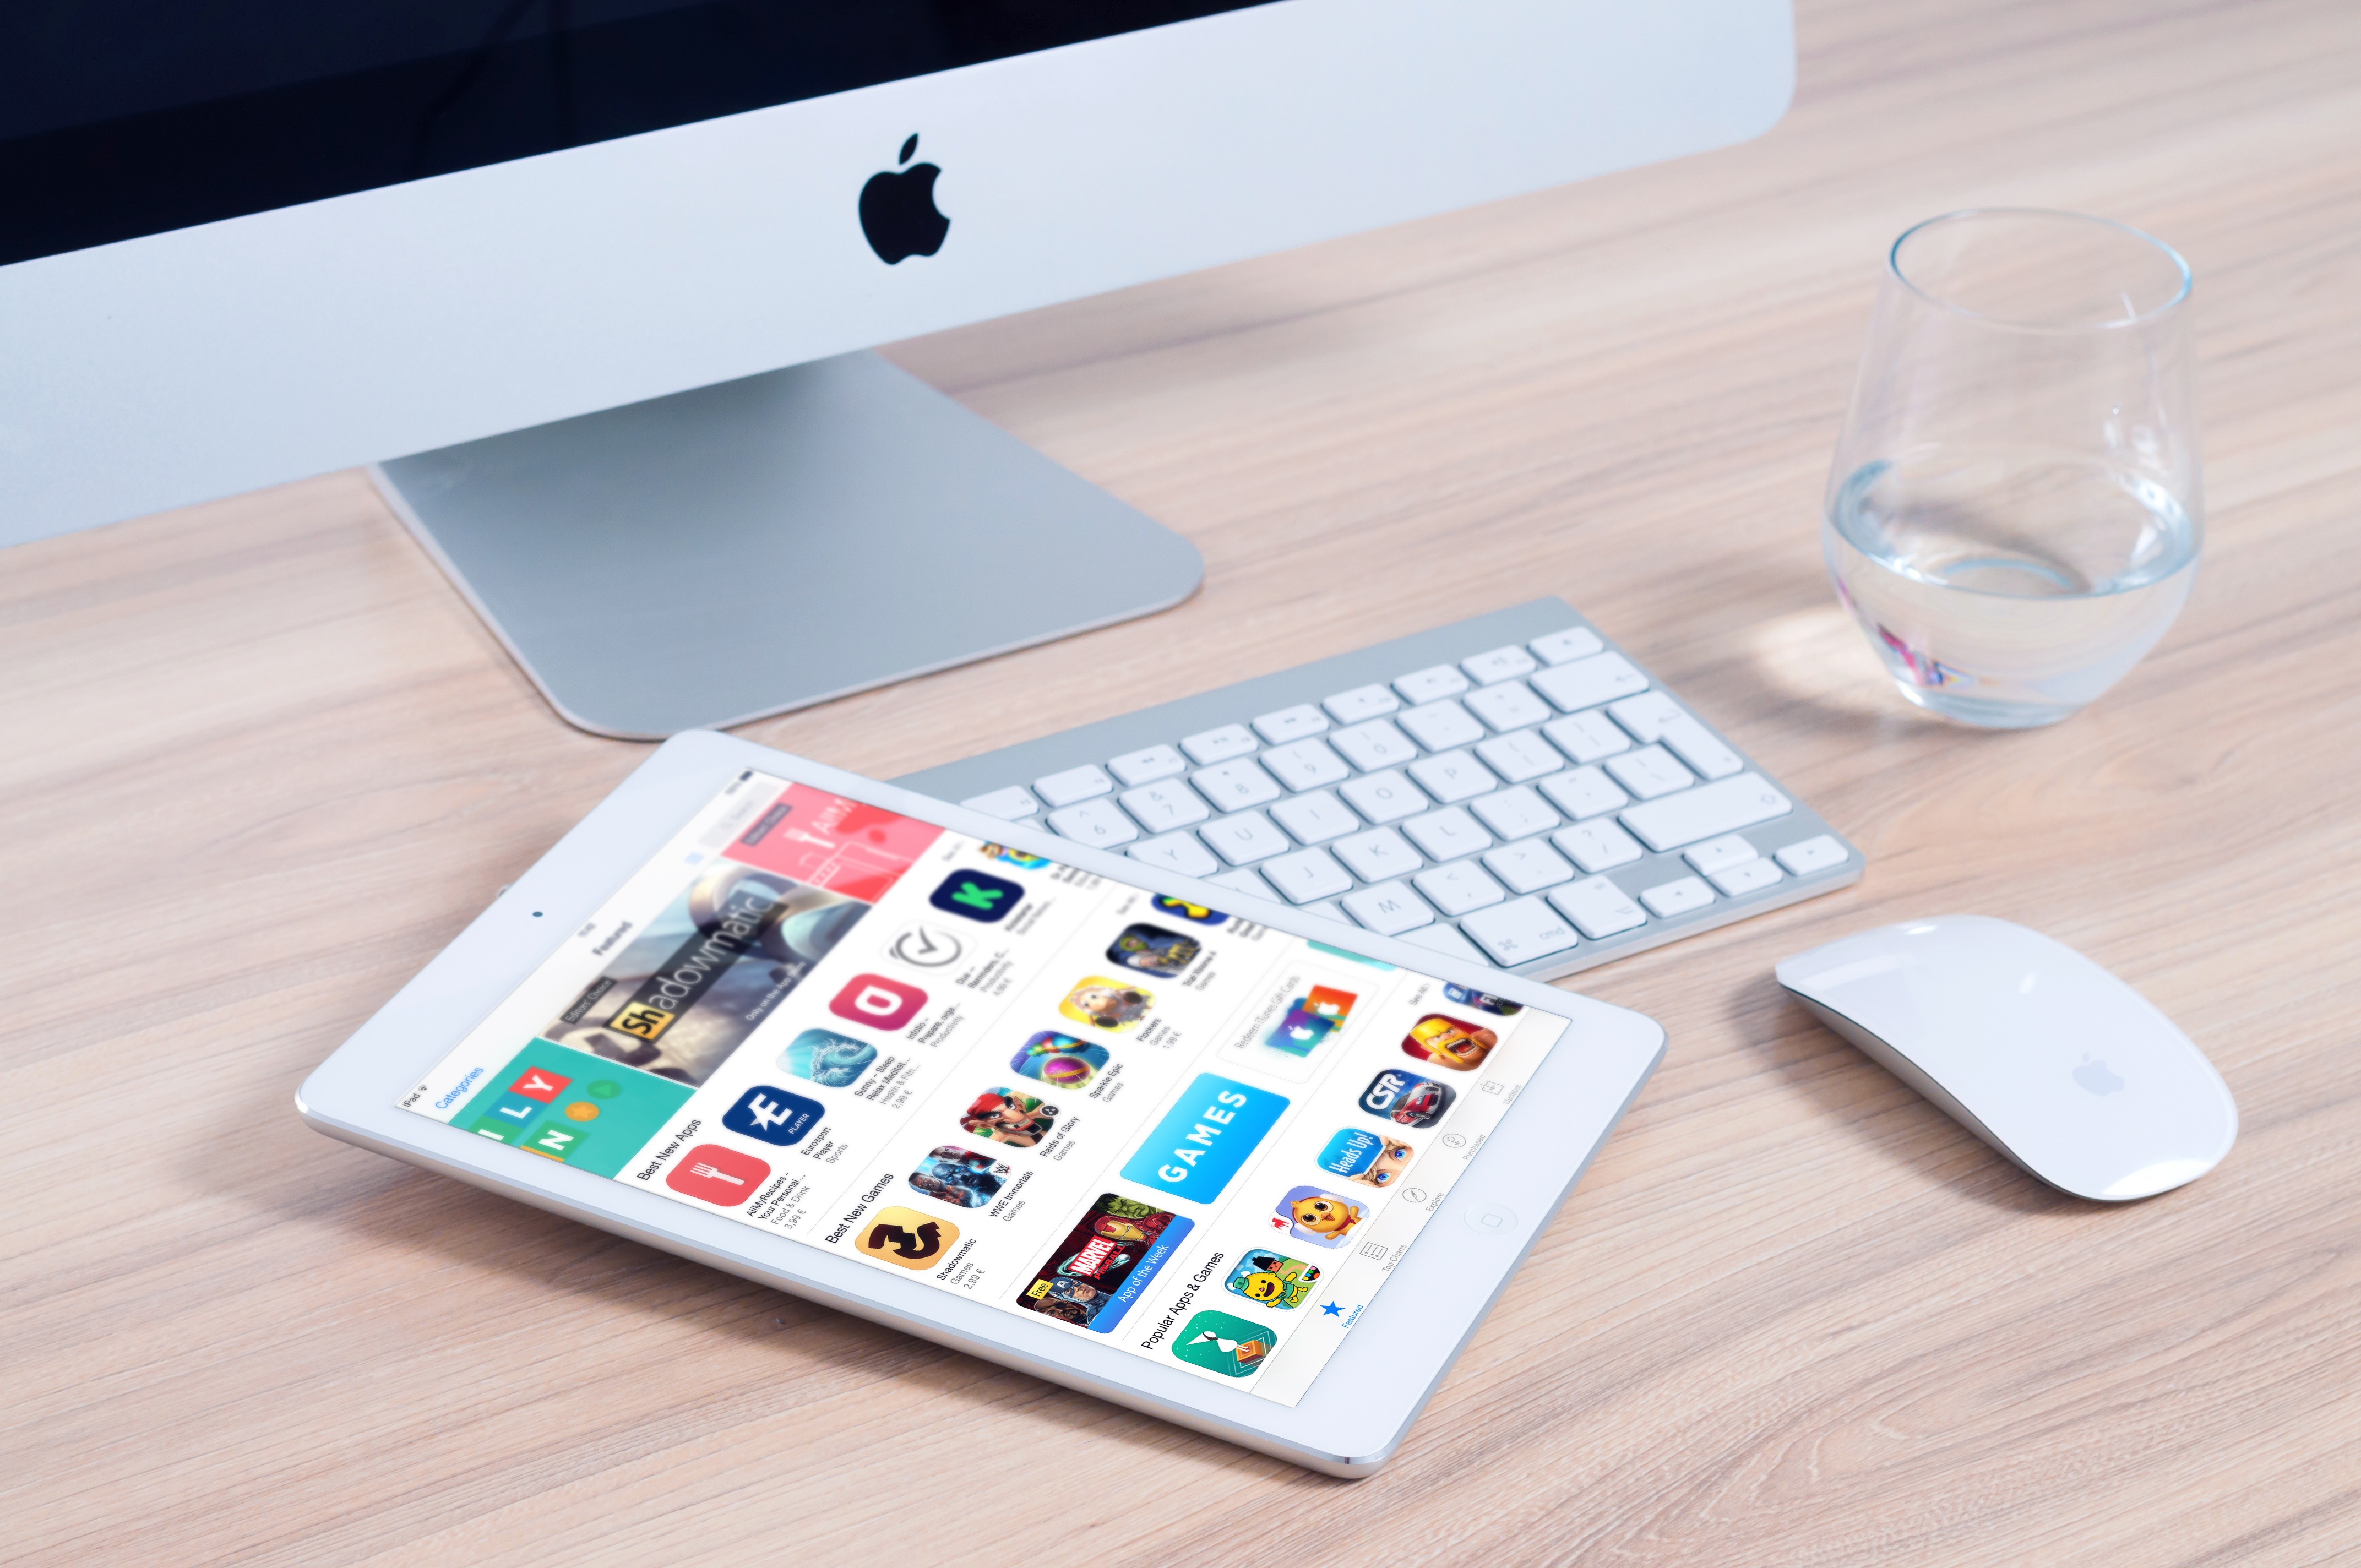
desk, computer, mobile, apple, ipad, technology, mouse, internet, tablet, office, gadget, business, furniture, home office, electronic, device, monitor, brand, imac, design, workplace, app, mockup, application